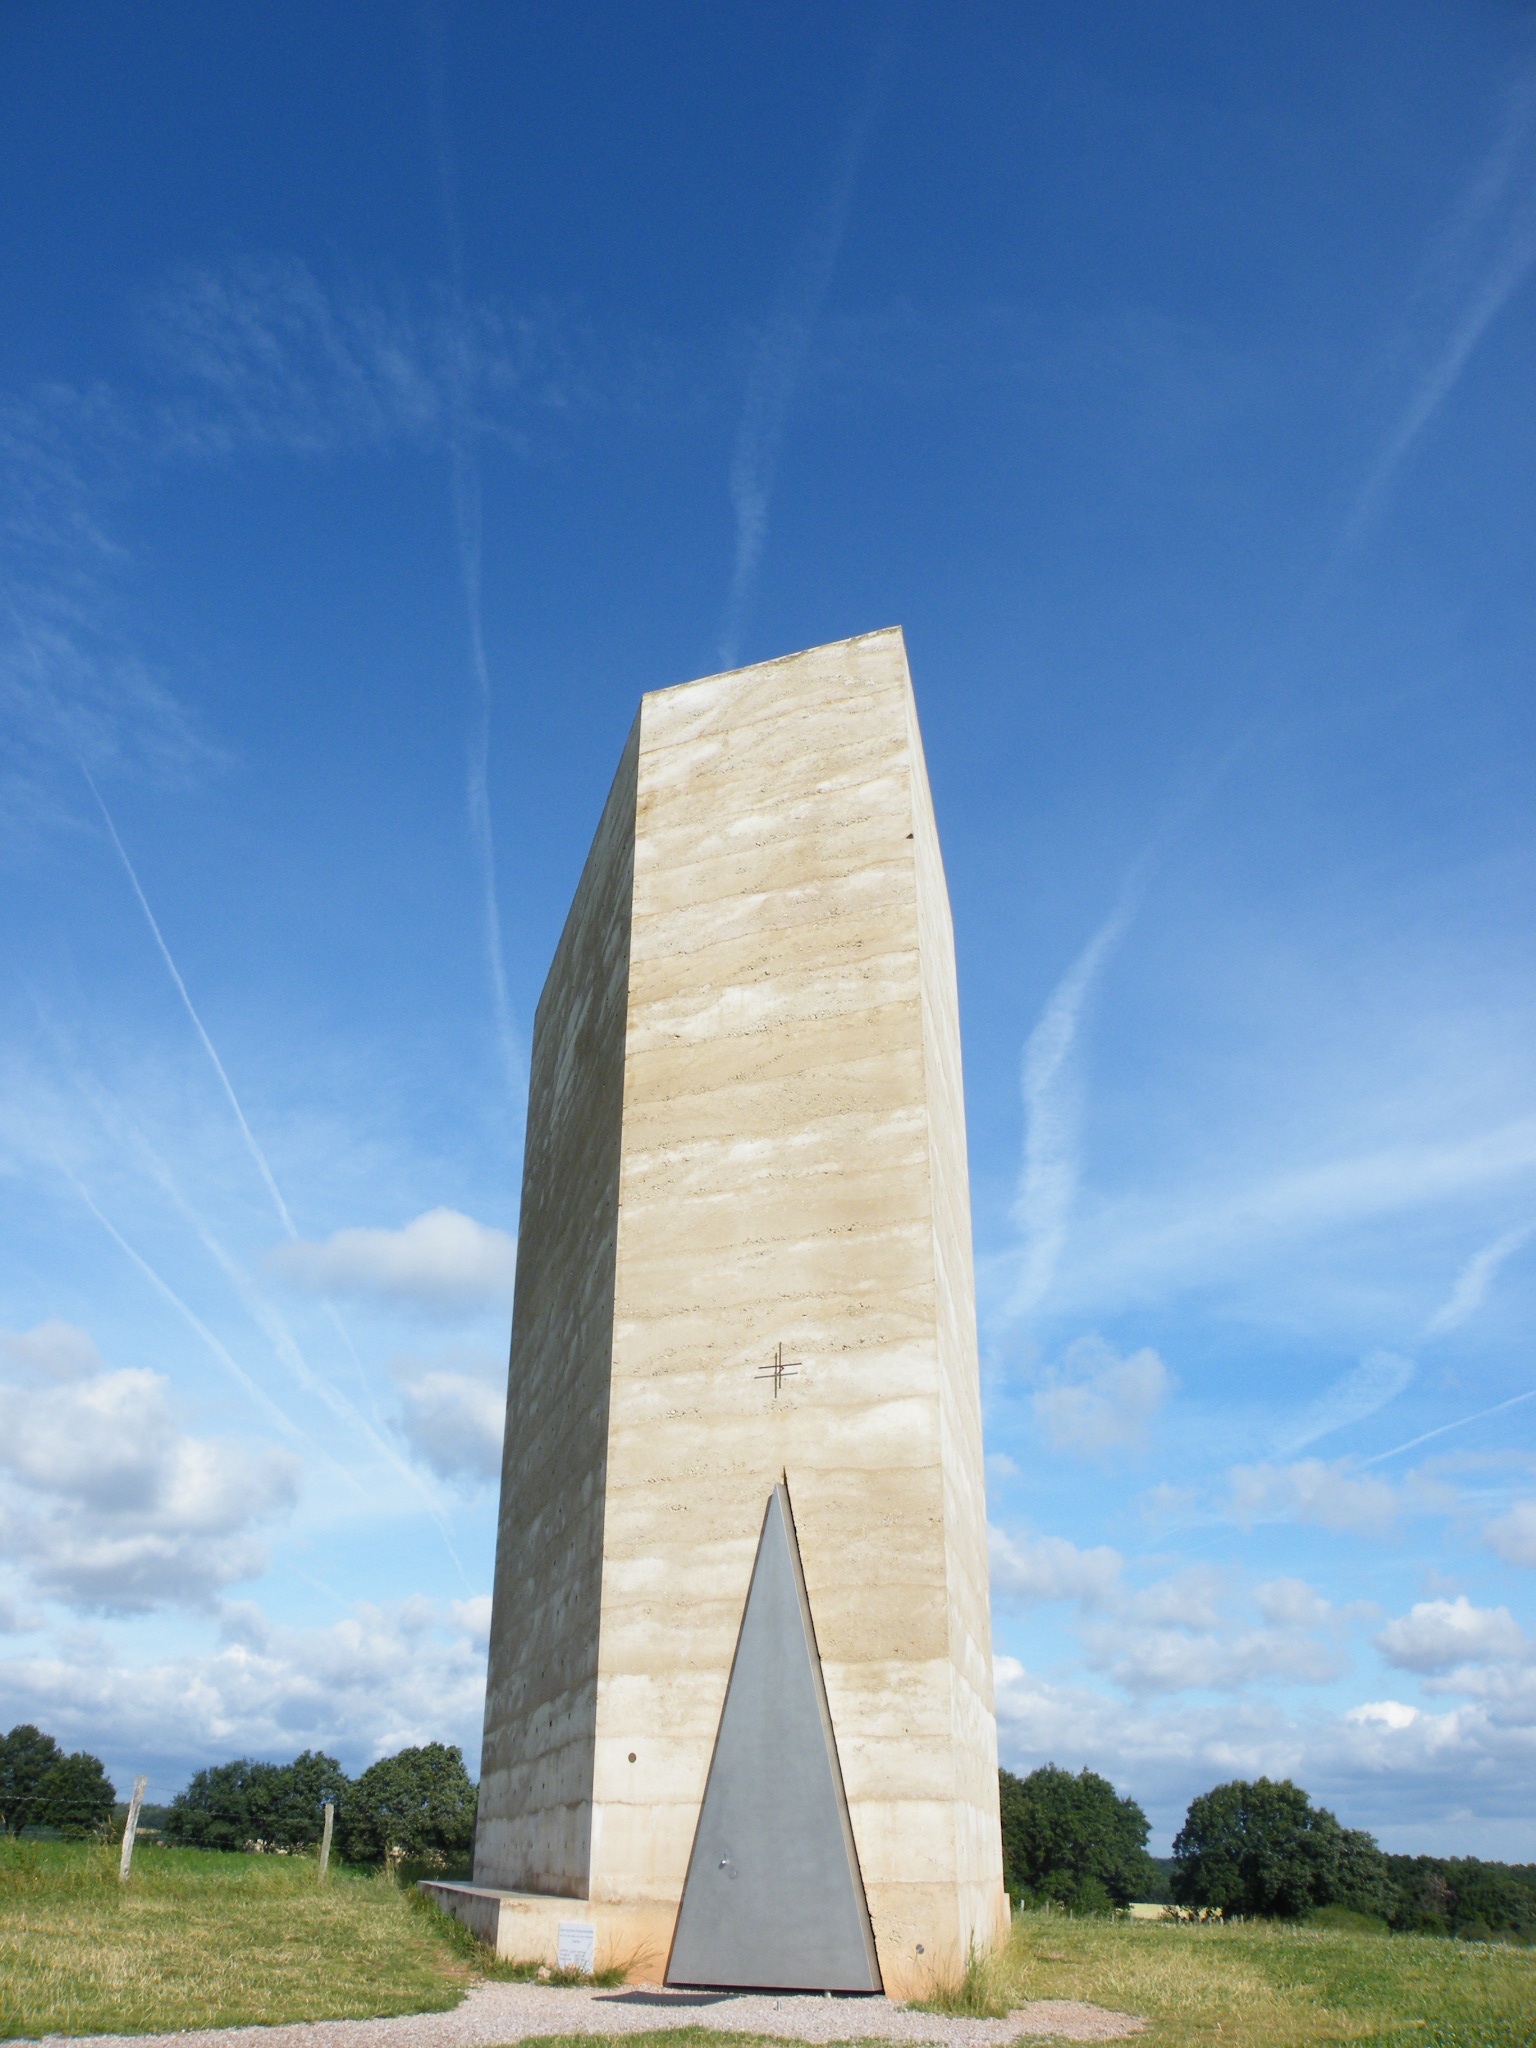
architecture, structure, monument, arch, tower, landmark, chapel, memorial, obelisk, monolith, brother klaus chapel, zumthor, mechernich wachendorf